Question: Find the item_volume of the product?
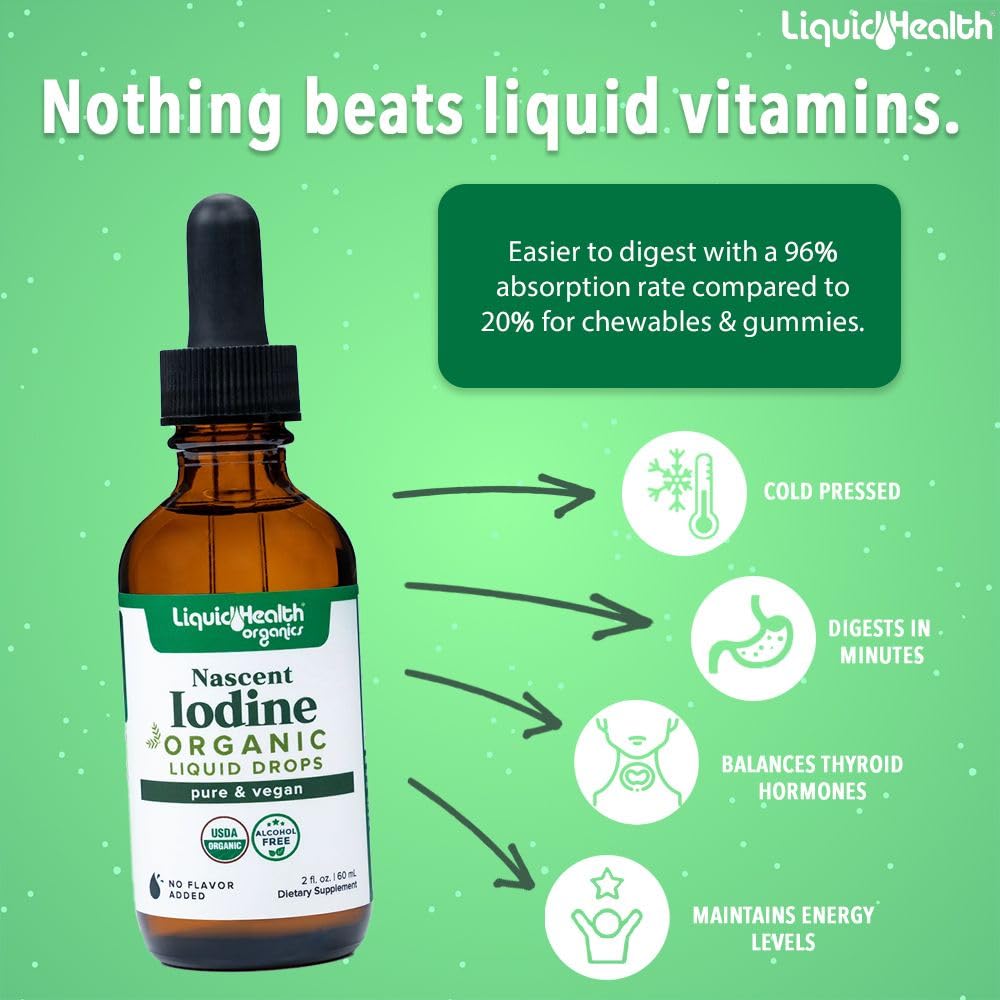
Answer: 2.0 fluid ounce